Flannery O'Connor

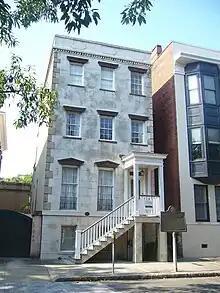
O'Connor's childhood home in Savannah, Georgia

O'Connor was born on March 25, 1925, in Savannah, Georgia, the only child of Edward Francis O'Connor, a real estate agent, and Regina Cline, both of Irish descent. As an adult, she remembered herself as a "pigeon-toed child with a receding chin and a you-leave-me-alone-or-I'll-bite-you complex". The Flannery O'Connor Childhood Home museum is located at 207 E. Charlton Street on Lafayette Square.